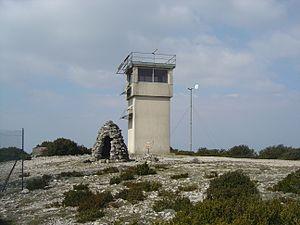
Tour au sommet du signal d'Alaric (600m)
La montagne d'Alaric est une montagne située dans le département de l'Aude au sud-est de Carcassonne dans les Corbières. Son point culminant est le signal d'Alaric à 600 m. Son versant nord est un terroir viticole appelé vignoble de la Montagne d'Alaric.